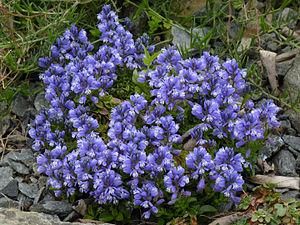
Azay-sur-Indre est une commune française du département d'Indre-et-Loire en région Centre-Val de Loire. Le village rural est installé sur le flanc ouest d'une vallée au confluent de l'Indre et l'Indrois. Le fond de la vallée, sujet aux inondations, n'a été que très peu bâti. Azay n'apparaît qu'au Moyen Âge, les témoignages des époques antérieures étant très ténus. Successivement fief, paroisse puis enfin commune, Azay a toujours porté ce nom, assorti d'un déterminant qui fut souvent le patronyme du propriétaire du lieu. Le dernier détenteur d'une partie des terres d'Azay, juste avant la Révolution française, fut le marquis de La Fayette.
Genillé est une commune française du département d'Indre-et-Loire, en région Centre-Val de Loire. Habité dès le Néolithique, ce bourg rural de la vallée de l'Indrois fut un important vicus attesté dès l'époque mérovingienne, époque à laquelle on y battait monnaie. L'histoire de la paroisse est marquée par deux personnages, Adam Fumée proche conseiller de Charles VII, Louis XI puis Charles VIII dans la seconde moitié du XVᵉ siècle puis Michel de Marolles au XVIIᵉ siècle, abbé de Villeloin, grand collectionneur, homme de lettres et de salons. Au milieu du XIXᵉ siècle, une grande ferme s'installe à Genillé, mettant en œuvre les techniques de culture les plus modernes et le président Patrice de Mac Mahon y fait une visite en 1877 ; l'exploitation se poursuit, avec des fortunes diverses, jusqu'en 1951.
Chemillé-sur-Indrois est une commune française du département d'Indre-et-Loire, en région Centre-Val de Loire. Station préhistorique attestée dès le Moustérien, le site de Chemillé-sur-Indrois est, depuis le Néolithique, continuellement occupé par l'homme. Chemillé commence à se développer sous les comtes d'Anjou. C'est Henri Plantagenêt qui est probablement à l'origine de l'essor de la paroisse quand il fonde la chartreuse du Liget — une des rares abbayes de cet ordre en Touraine — en expiation du meurtre de Thomas Becket. Jusqu'à la Révolution française, l'histoire de Chemillé se confond avec celle de cette riche abbaye.